Trysting tree

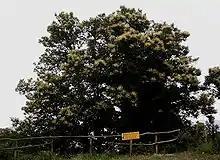
The Covin Trysting Sweet Chestnut tree at Bemersyde

The 'Auld Yew Tree of Loudoun' was a place where the Earl of Loudoun, colleagues and advisers met to discuss drafts of the Treaty of Union with England in 1603; it was also the tree to which Lord James of Loudoun addressed letters to his 'gudewife' during his exile in Holland.